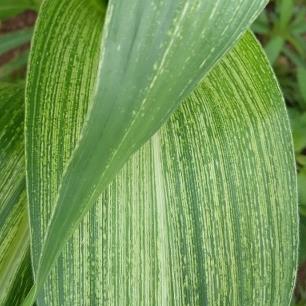
Crop: Maize
Condition: stripe-d